Adaílton (footballer, born 1977)

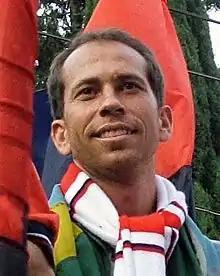
Adaílton with Genoa in 2007

Adaílton Martins Bolzan (born 24 January 1977), best known as Adaílton, is a Brazilian football coach and a former player who played as a striker. He is the current assistant coach of Juventude.